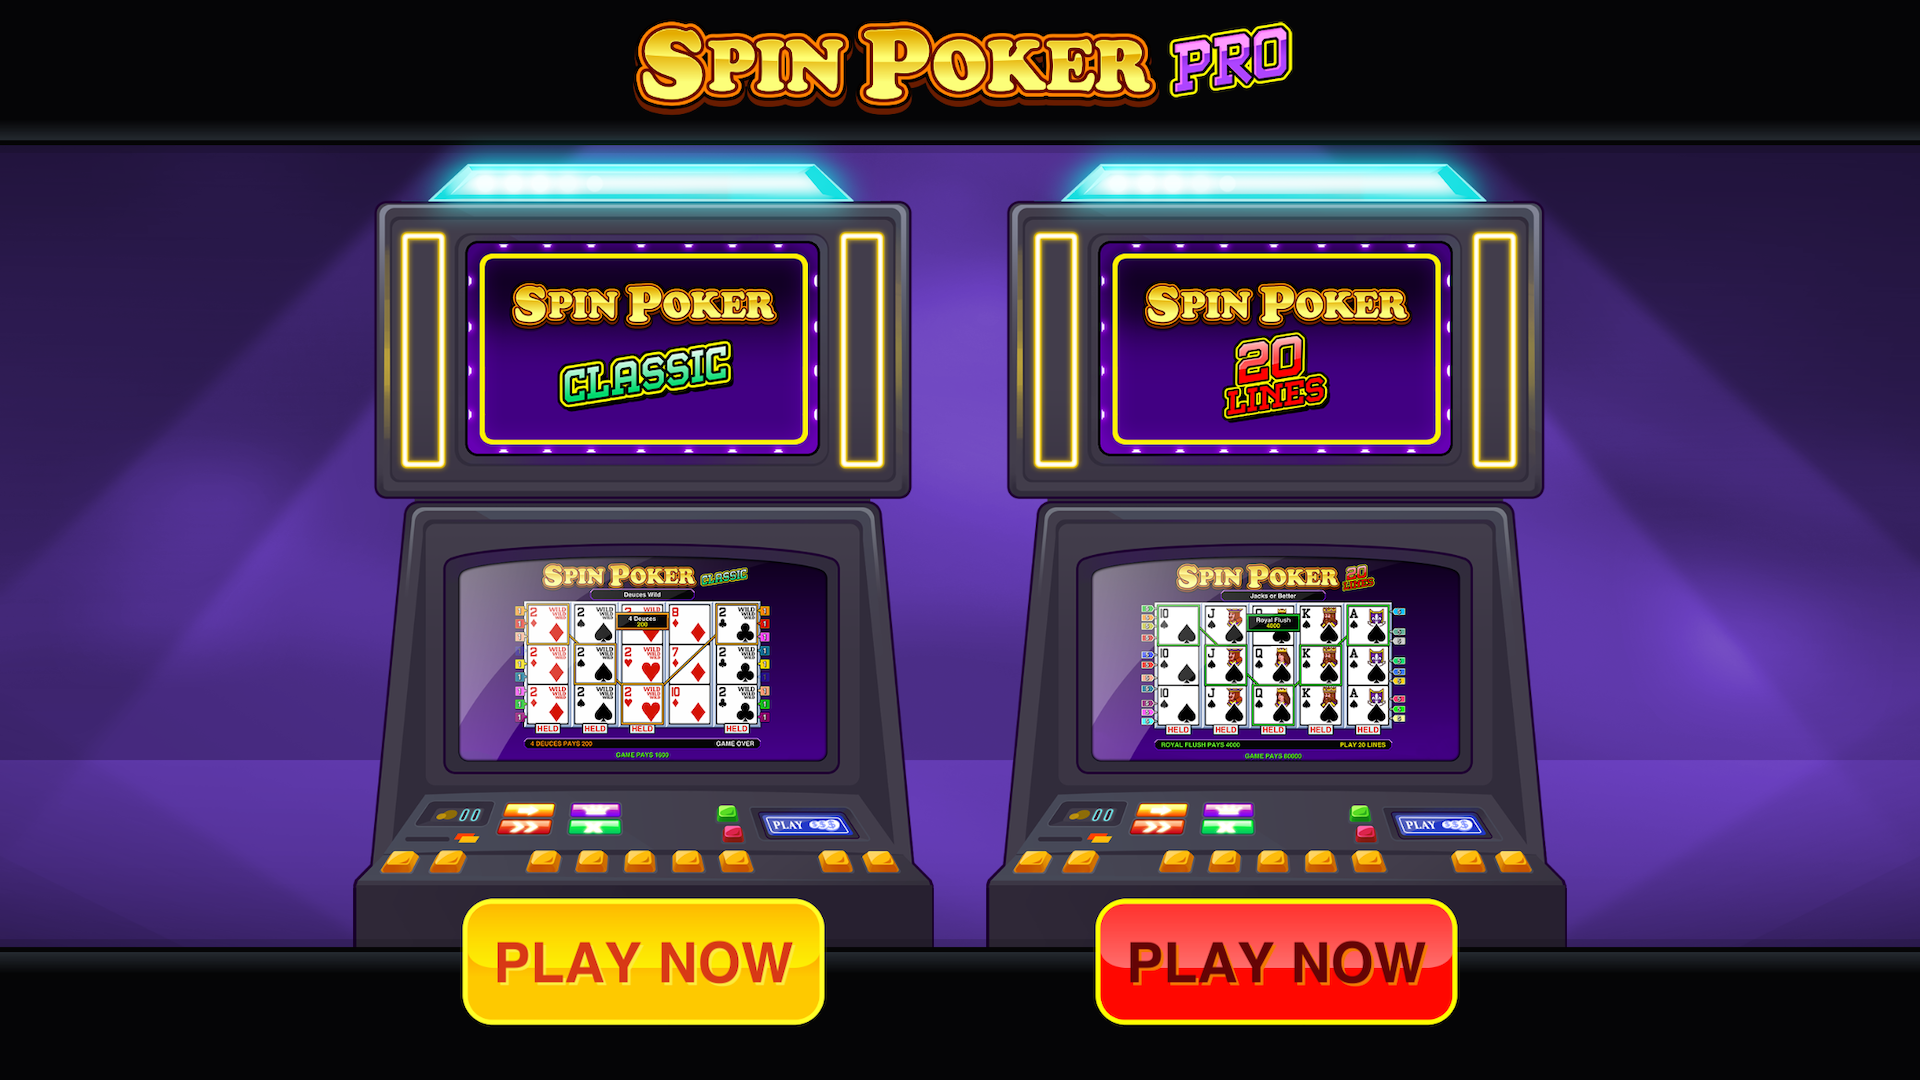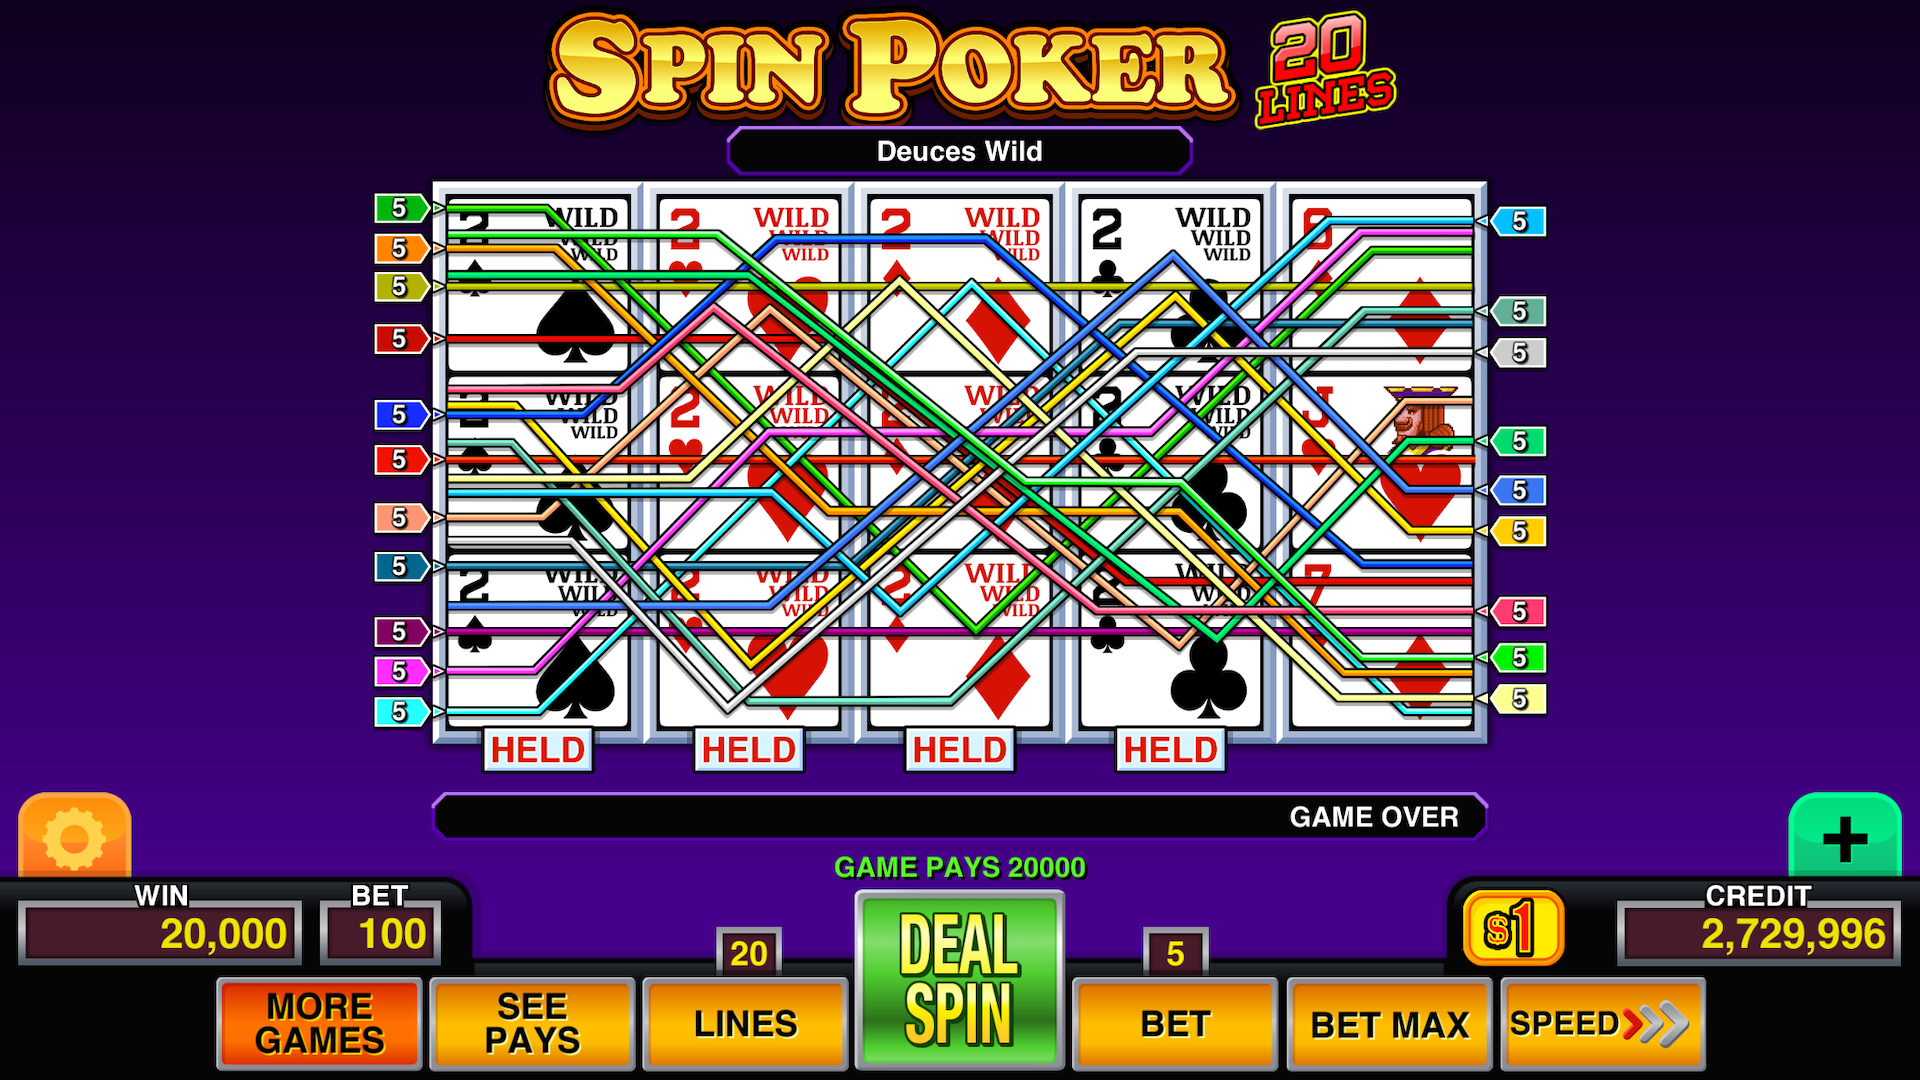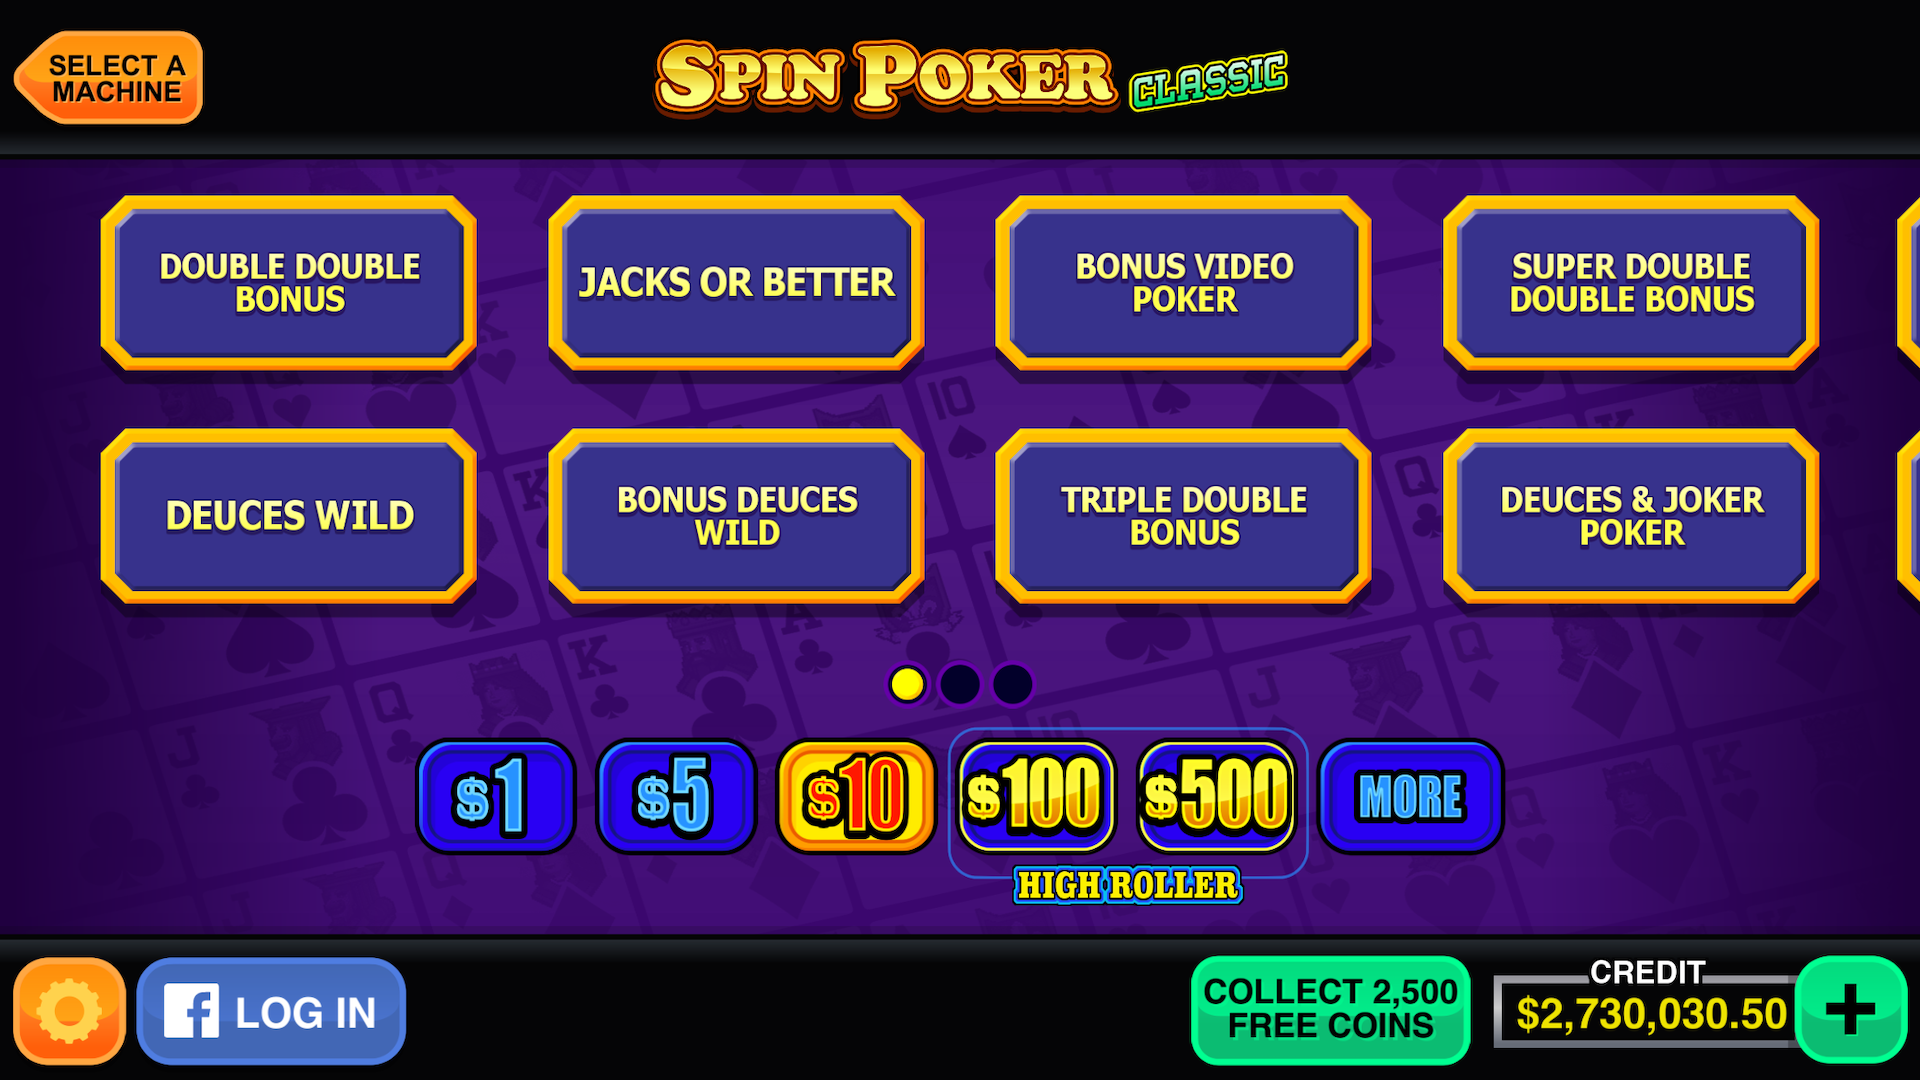
Spin Poker Pro - Casino Games
Category: Appstore for Android
- Classic Machine: 9 Lines of Spin-Draw Excitement! - - NEW: 20 Line Machine: Play Across 20 Paylines! -- 22 Authentic Spin Poker Games. Most Anywhere! -- Just Like in the Casino! - Spin Poker is an exciting cross between a Triple Draw Poker game and a video slot!The first hand is dealt on the center payline. Cards held in the center hand are held in the top and bottom hands as well. Identical hands are dealt from two additional decks - one above and one below. Pressing the draw button spins the remaining cards in each hand (top and bottom), resulting in up to 9 or 20 different winning combinations, depending on the machine. With authentic card shuffling, top casino paytables, and real dealing, you’ll have Las Vegas in your pocket at all times. The MOST NUMBER of spin poker games, the MOST REALISTIC casino experience, and the BEST FEATURES make Spin Poker Pro a must download! Features:＊ Triple Play excitement＊ Classic: 9-Line action＊ NEW: 20-Line machine＊ Twenty-two (22) different, authentic Spin Poker games＊ FREE to play with FREE Credits every 2 hours＊ REAL shuffling, REAL paytables, REAL dealing＊ Top paytable payouts on all 22 games＊ Play 5 credits to WIN BIG including Royal Flush mega jackpots＊ Simply slide your finger across to hold multiple cards at once＊ Authentic ambient, dealing, and winning sound effects＊ Offline support to play anytime, anywhere＊ Bigger coin pack bonuses than any other video poker game 22 Spin Games in both Classic and 20-Line mode. Most Anywhere!Each game offers Triple Play excitement, with both 9-Line and 20-Line action!＊ Double Double Bonus＊ Deuces Wild＊ Jacks or Better＊ Bonus Deuces Wild＊ Bonus Video Poker＊ Triple Double Bonus＊ Super Double Double Bonus＊ Deuces & Joker Poker＊ Double Bonus Deuces Wild＊ Triple Double Draw Poker＊ Double Bonus＊ Joker Poker＊ Super Bonus Deuces Wild＊ Double Double Draw Poker＊ Double Double Bonus Plus＊ Bonus Video Poker Deluxe＊ Double Jackpot Poker＊ Triple Deuces Wild＊ Double Double Aces & Faces＊ Aces & Faces＊ White Hot Aces＊ Tens or Better New games added often!GET the #1 Spin Poker game in the App Store and start playing NOW! Made Proudly in Las Vegas, Nevada.
Features: Triple Hand excitement | Classic: 9-Line action | NEW: 20-Line machine | Twenty-two (22) different, authentic Spin Poker games | FREE to play with FREE Credits every 2 hours | REAL shuffling, REAL paytables, REAL dealing | Top paytable payouts on all 22 games | Play 5 credits to WIN BIG including Royal Flush mega jackpots | Authentic ambient, dealing, and winning sound effects | Bigger coin pack bonuses than any other video poker game